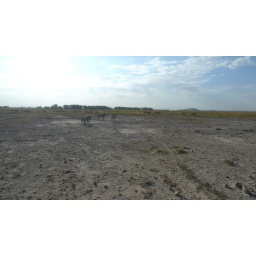
underneath a beautiful blue Kenyan sky